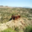
Label: plain